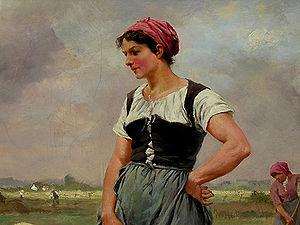
Détail de La récolte du foin
Un corselet est un vêtement féminin de dessus, couvrant le buste, une partie du dos et des épaules, et descendant jusqu'aux hanches. Il est lacé par devant. Ce vêtement au décolleté profond est souvent dépourvu de manches ou bien possède des manches amovibles. Il était porté en lieu et place d'un corset ou en plus de ce dernier.